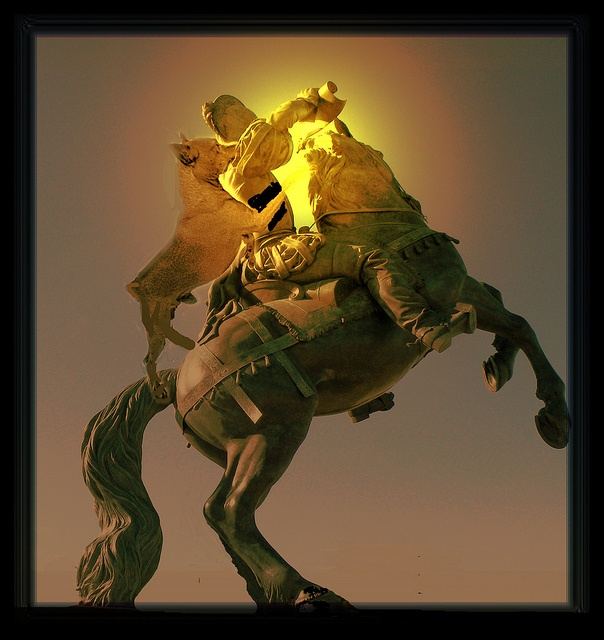
a statue of a person riding a horse
A statue of a horse is shown in the sun.
The statue is of a man riding a horse with a dog.
A statue of a man riding a horse with a dog.
A edit of a photo of a statue with a dog photoshopped in.